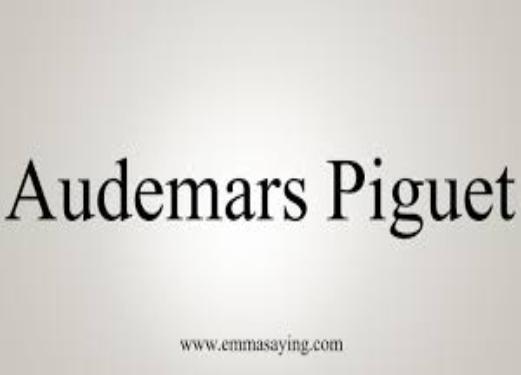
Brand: Audemars Piguet
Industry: Clothes